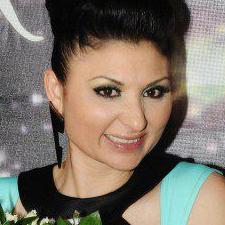
Age: 36